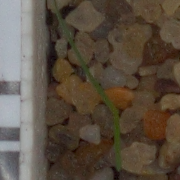
Label: loose_silkybent